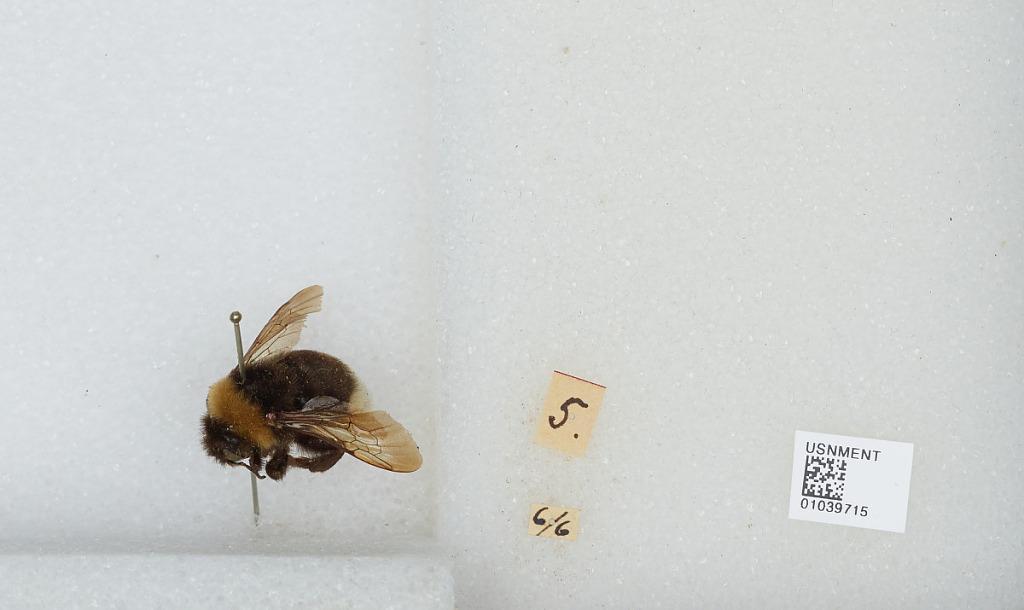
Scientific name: Bombus (Subterraneobombus) subterraneus (Linnaeus)
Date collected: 2006-6-